Battle of Río San Gabriel

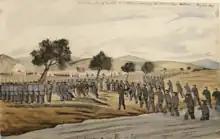
1847 depiction of the battle by William H. Meyers

U.S. scouts discovered the Mexican position at a key ford along the San Gabriel River on January 7, 1847. Approaching from the south, Stockton and Kearny planned a crossing for the next day. The U.S. forces had formed into a hollow square with the artillery and baggage in the center. Kearny ordered the artillery unlimbered to cover the crossing, but Stockton countered the order and began to move across the river. The crossing proved to be especially difficult because Flores was in a good position to contest the crossing from the high banks across the river, and the ford had patches of quicksand at the bottom of the knee deep water.